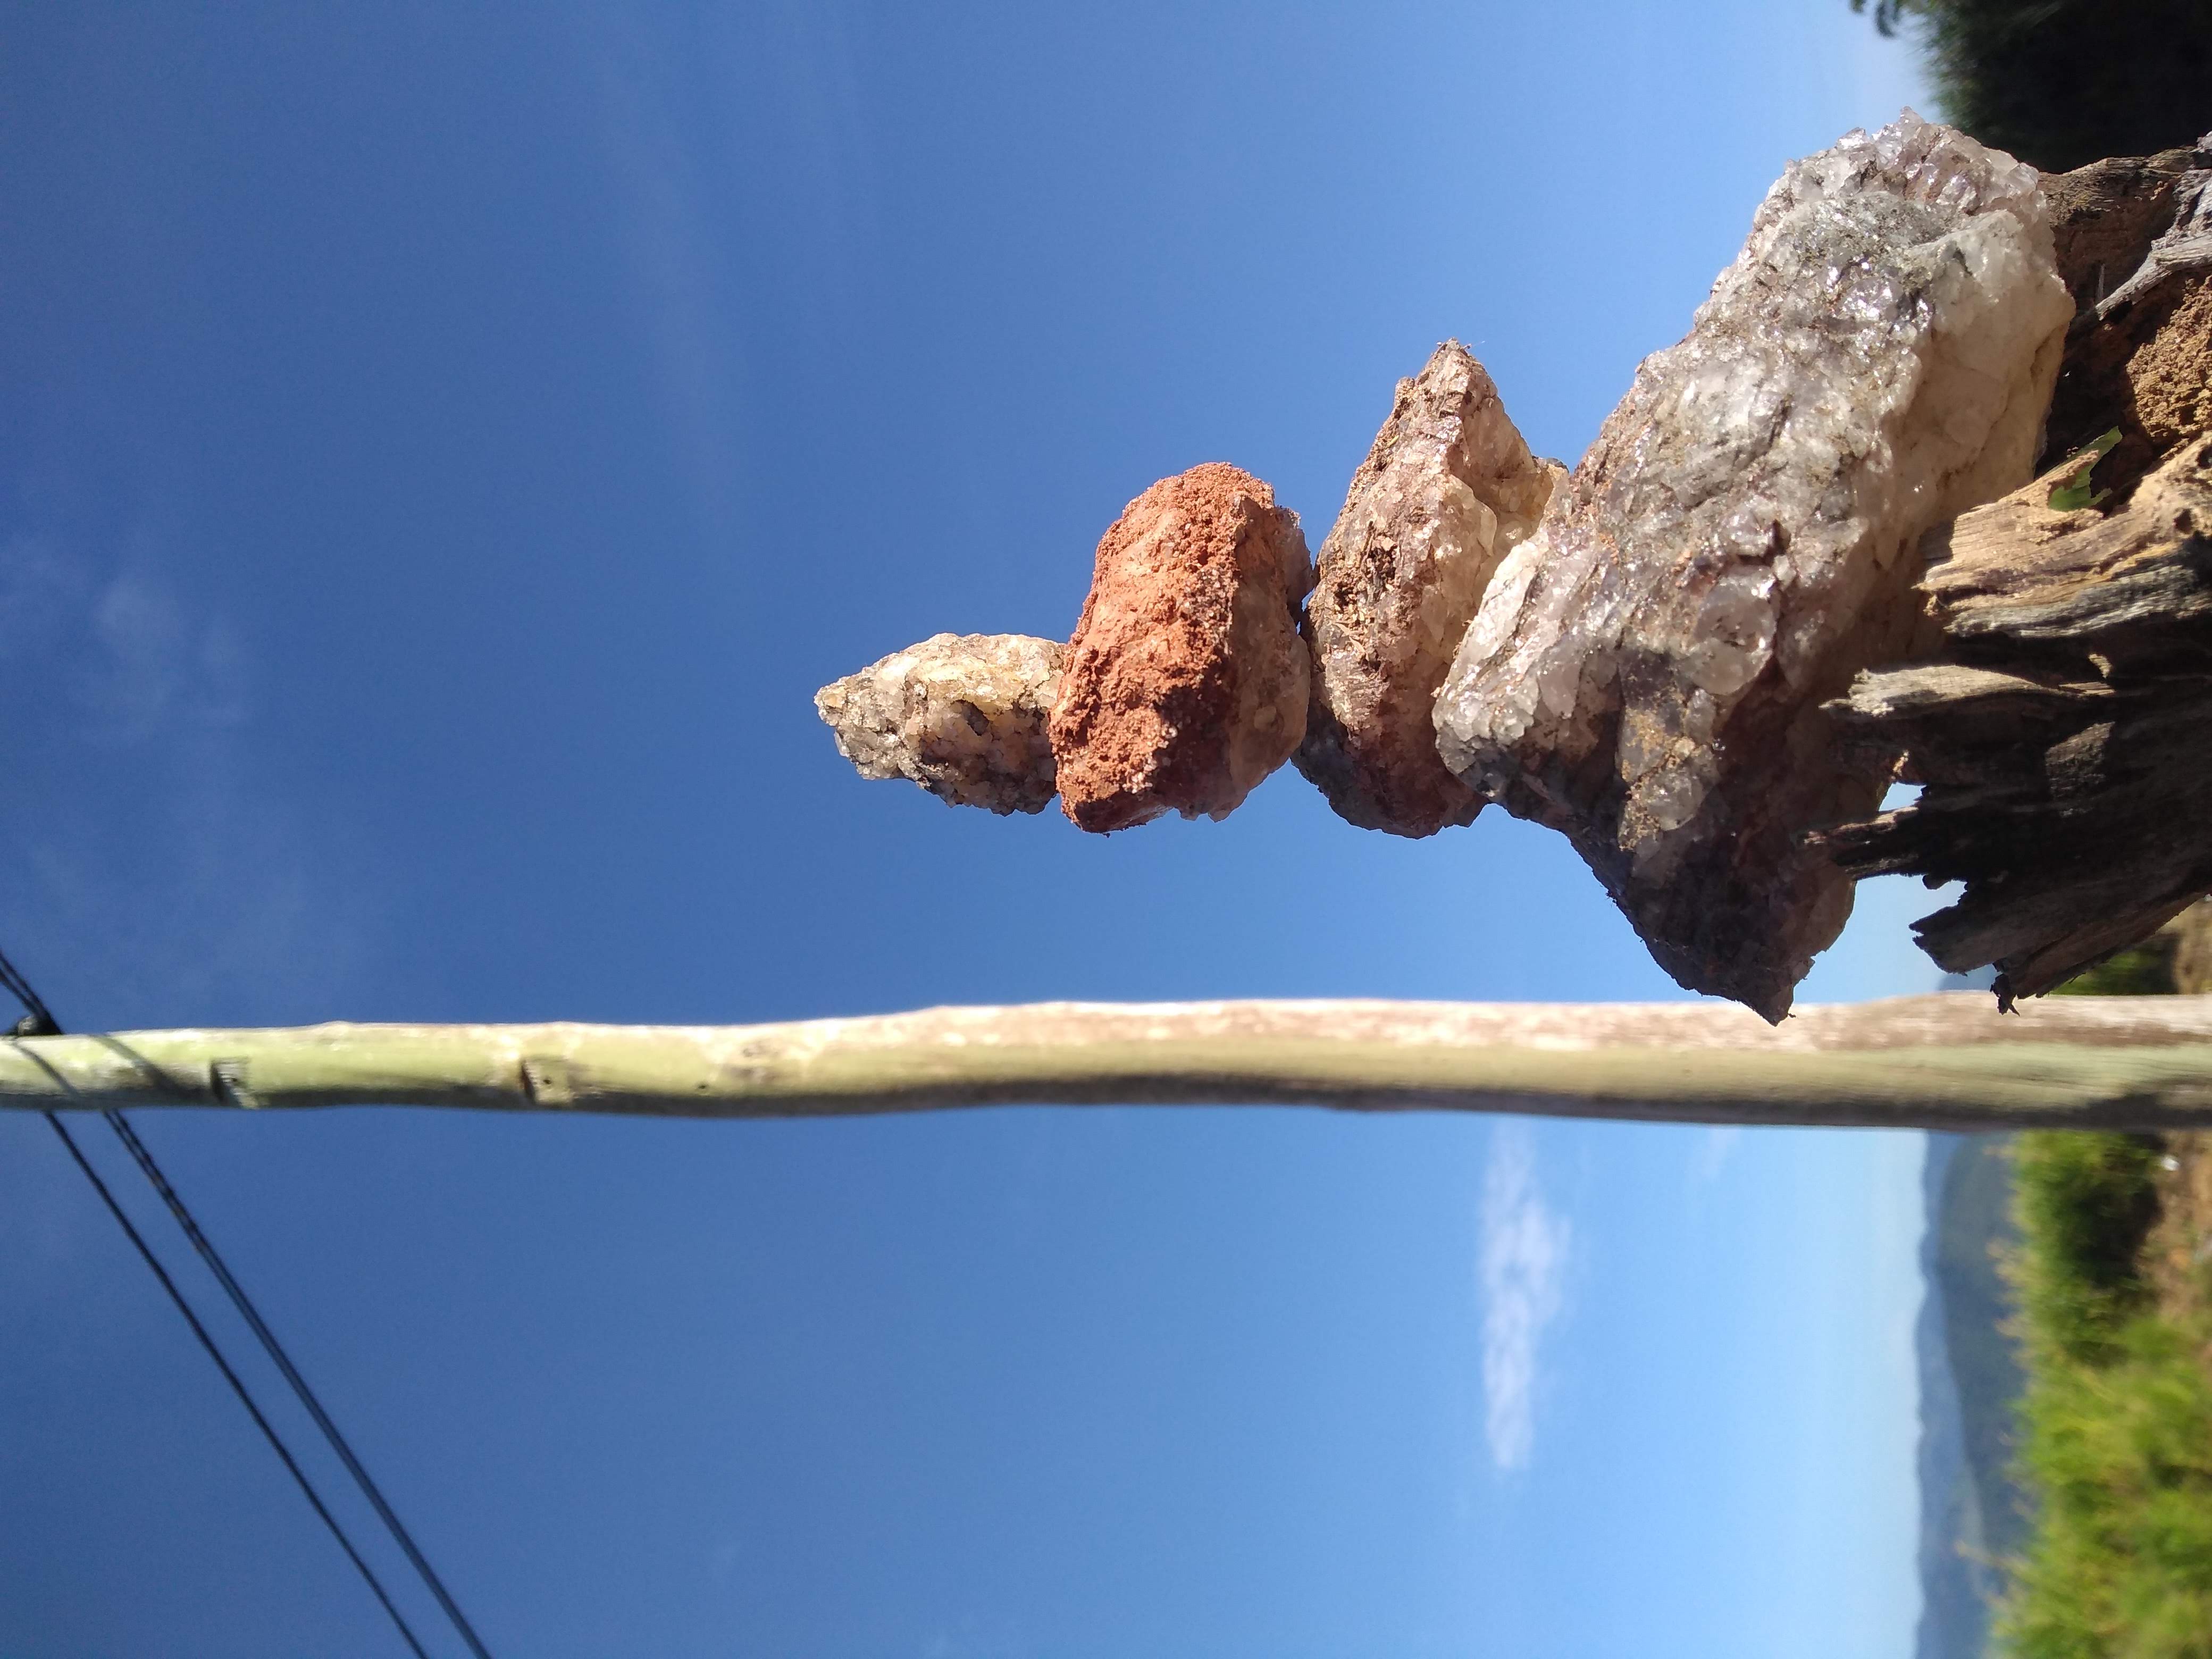
balancing, rocks, rock, sky, tree, spring, formation, branch, plant, wood, reflection